Daniel J. McGillicuddy

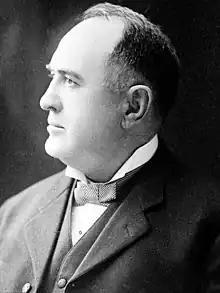

Daniel J. McGillicuddy (August 27, 1859 – July 30, 1936) was a United States representative from Maine.